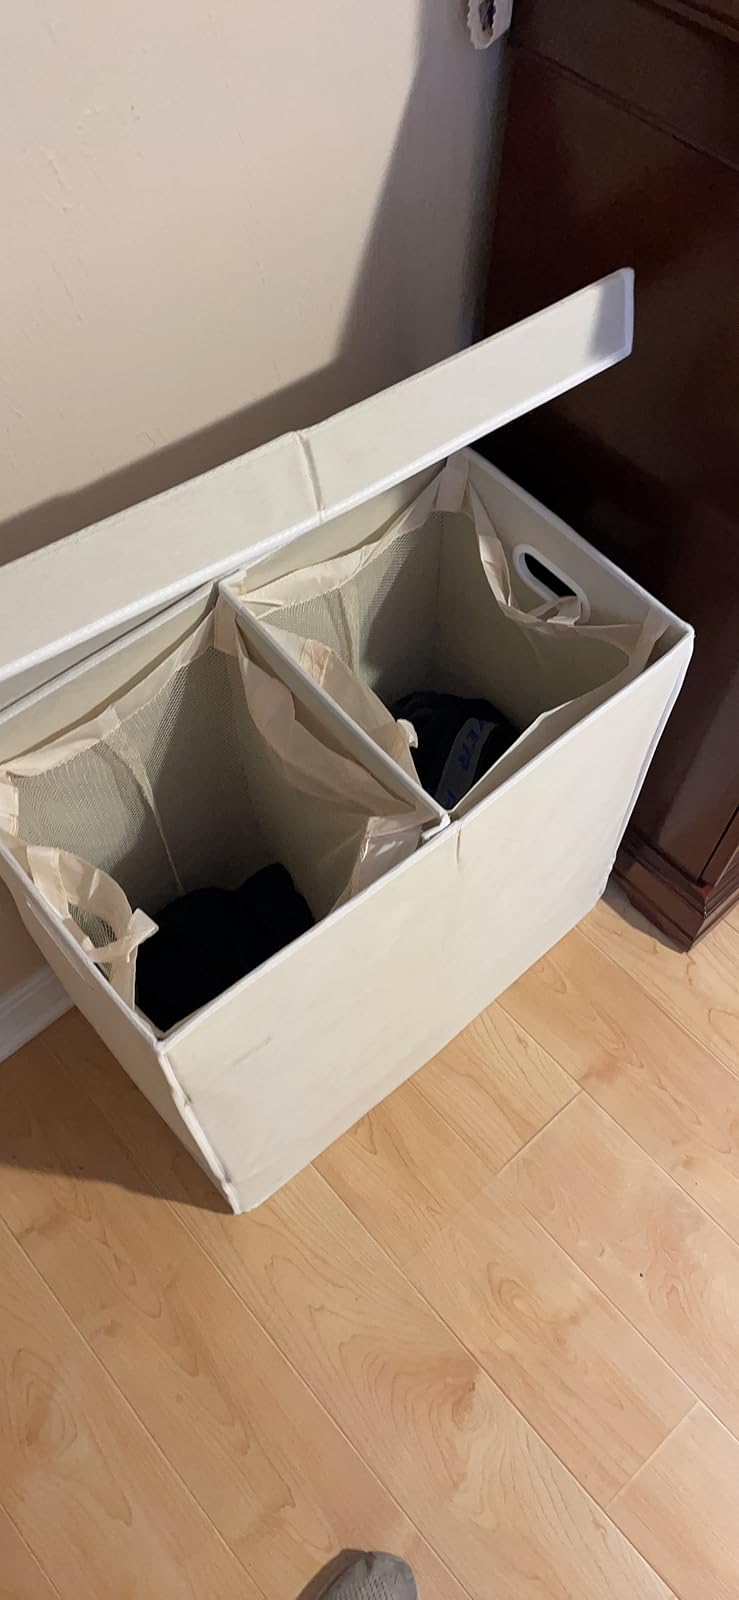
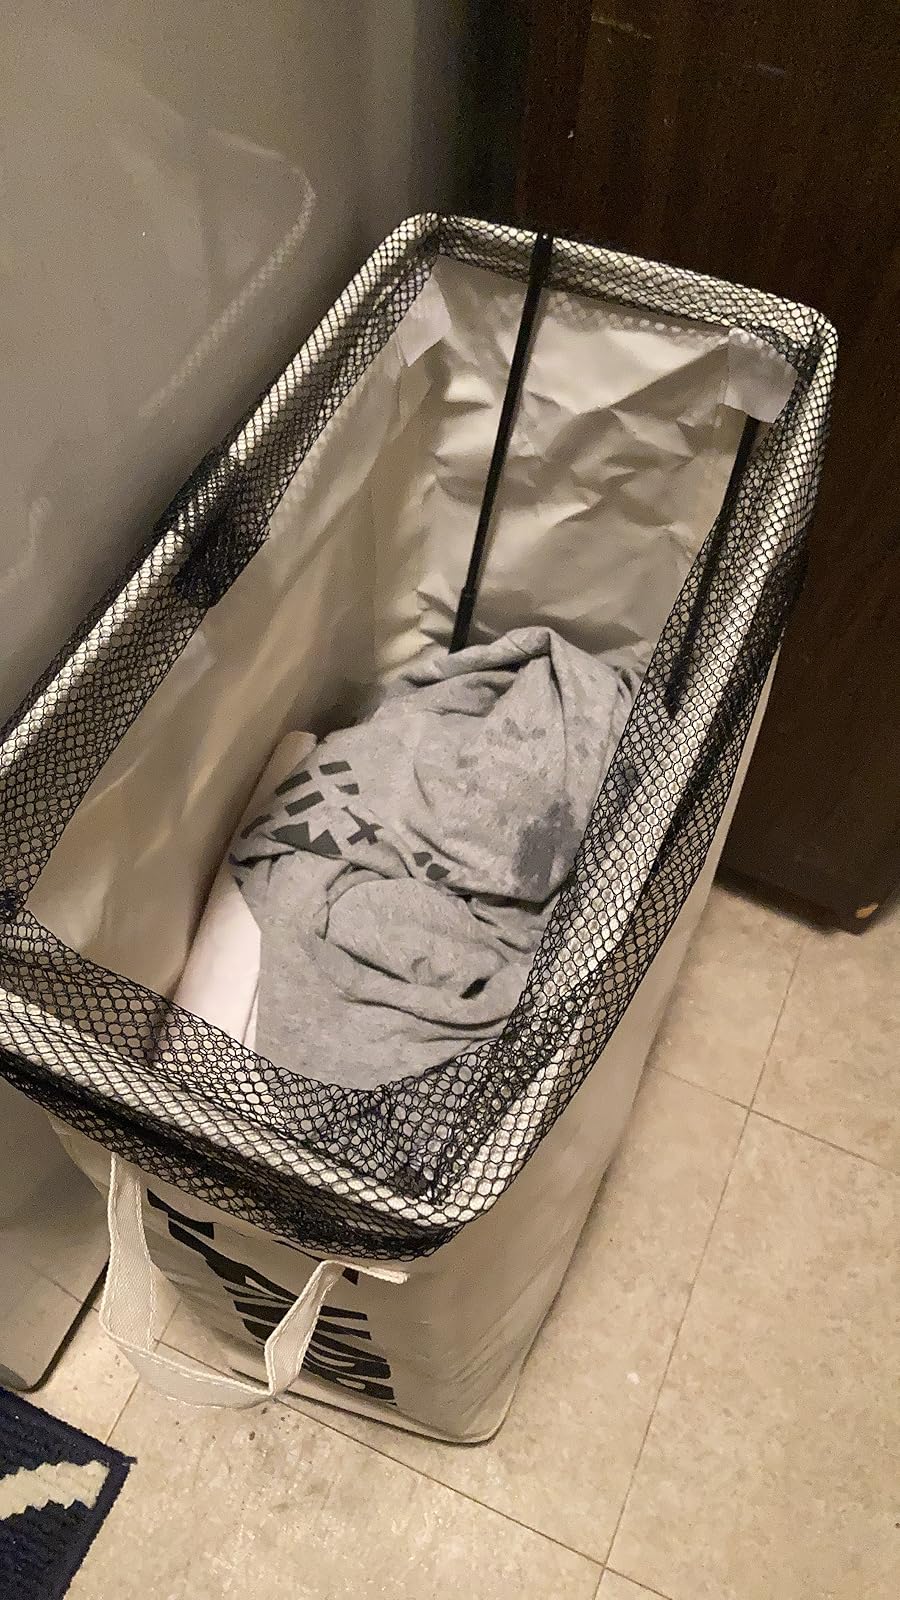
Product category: items_hamper
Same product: no